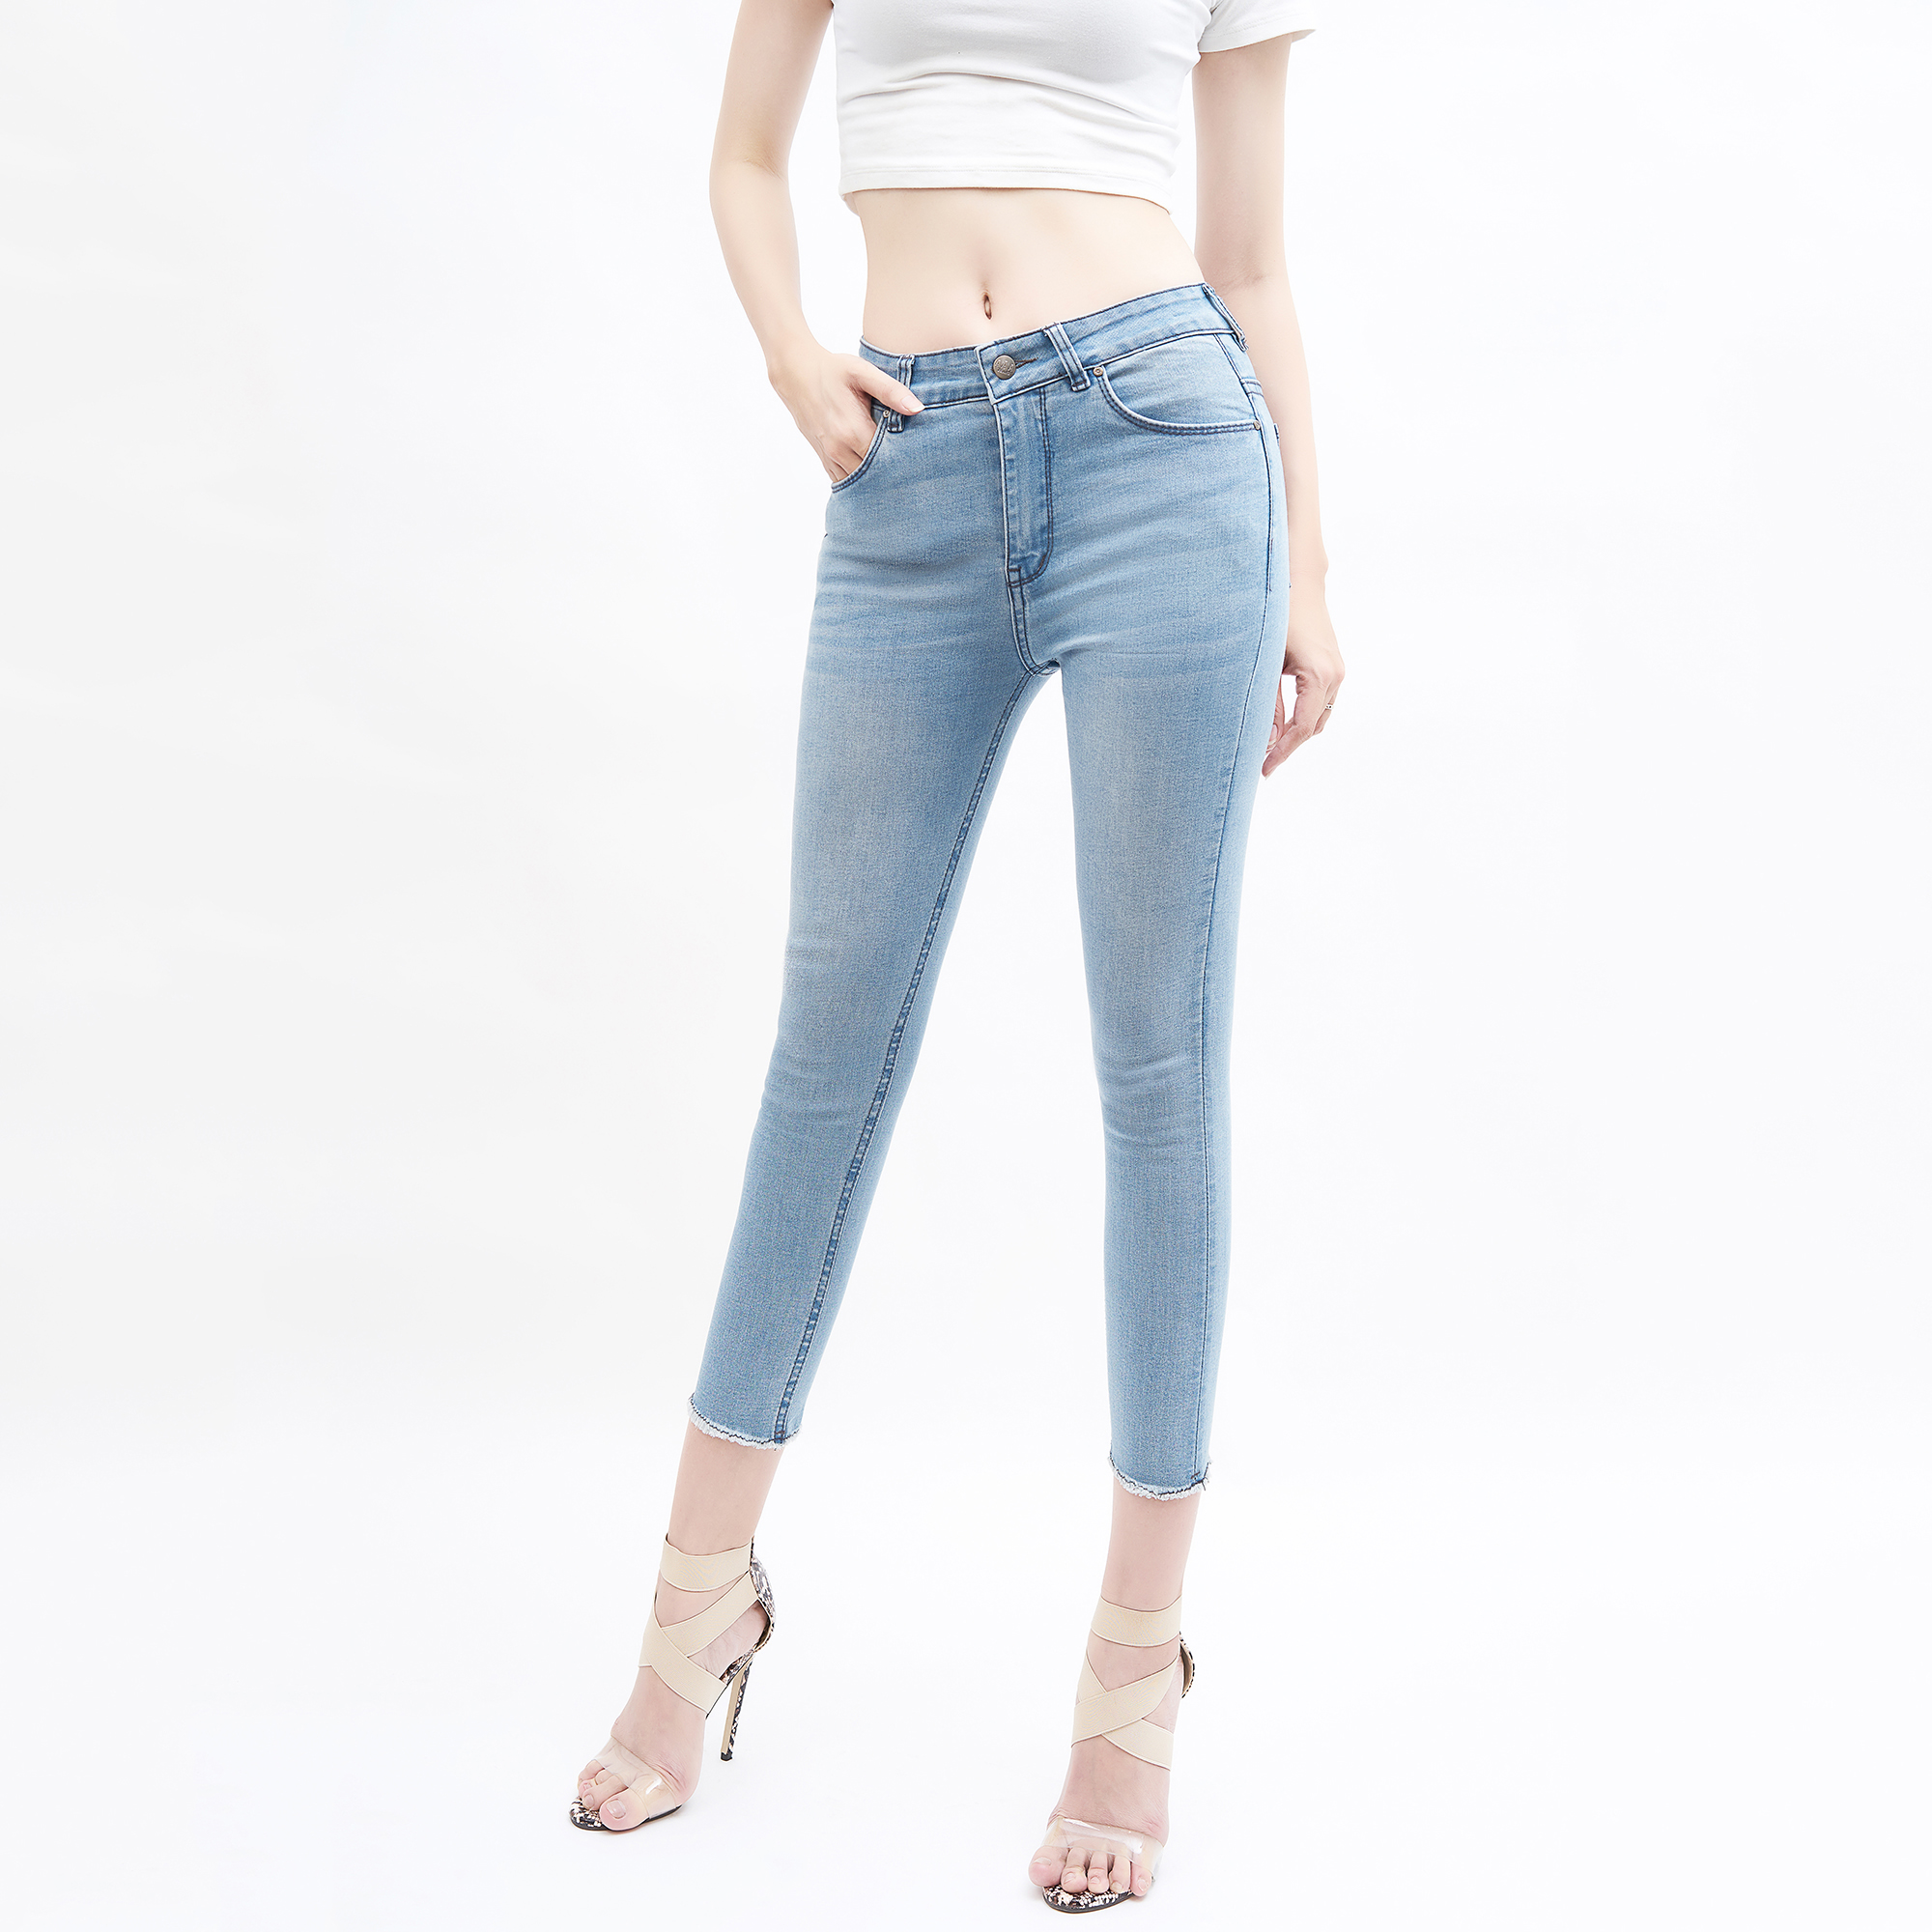
AAA Jeans, women jeans, skinny jeans, clothing, denim, jeans, waist, blue, pocket, ankle, abdomen, leg, trousers, trunk, joint, knee, textile, neck, leggings